Panga (film)

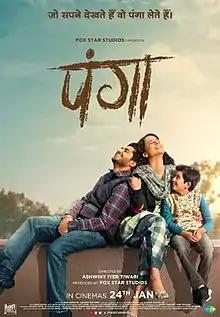
Theatrical release poster

Panga is a 2020 Indian Hindi-language sports drama film written and directed by Ashwiny Iyer Tiwari from a screenplay by Nitesh Tiwari. Produced and distributed by Fox Star Studios, the film stars Kangana Ranaut as the main protagonist with Jassie Gill, Yagya Bhasin, Neena Gupta and Richa Chadha in pivotal roles.